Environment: real
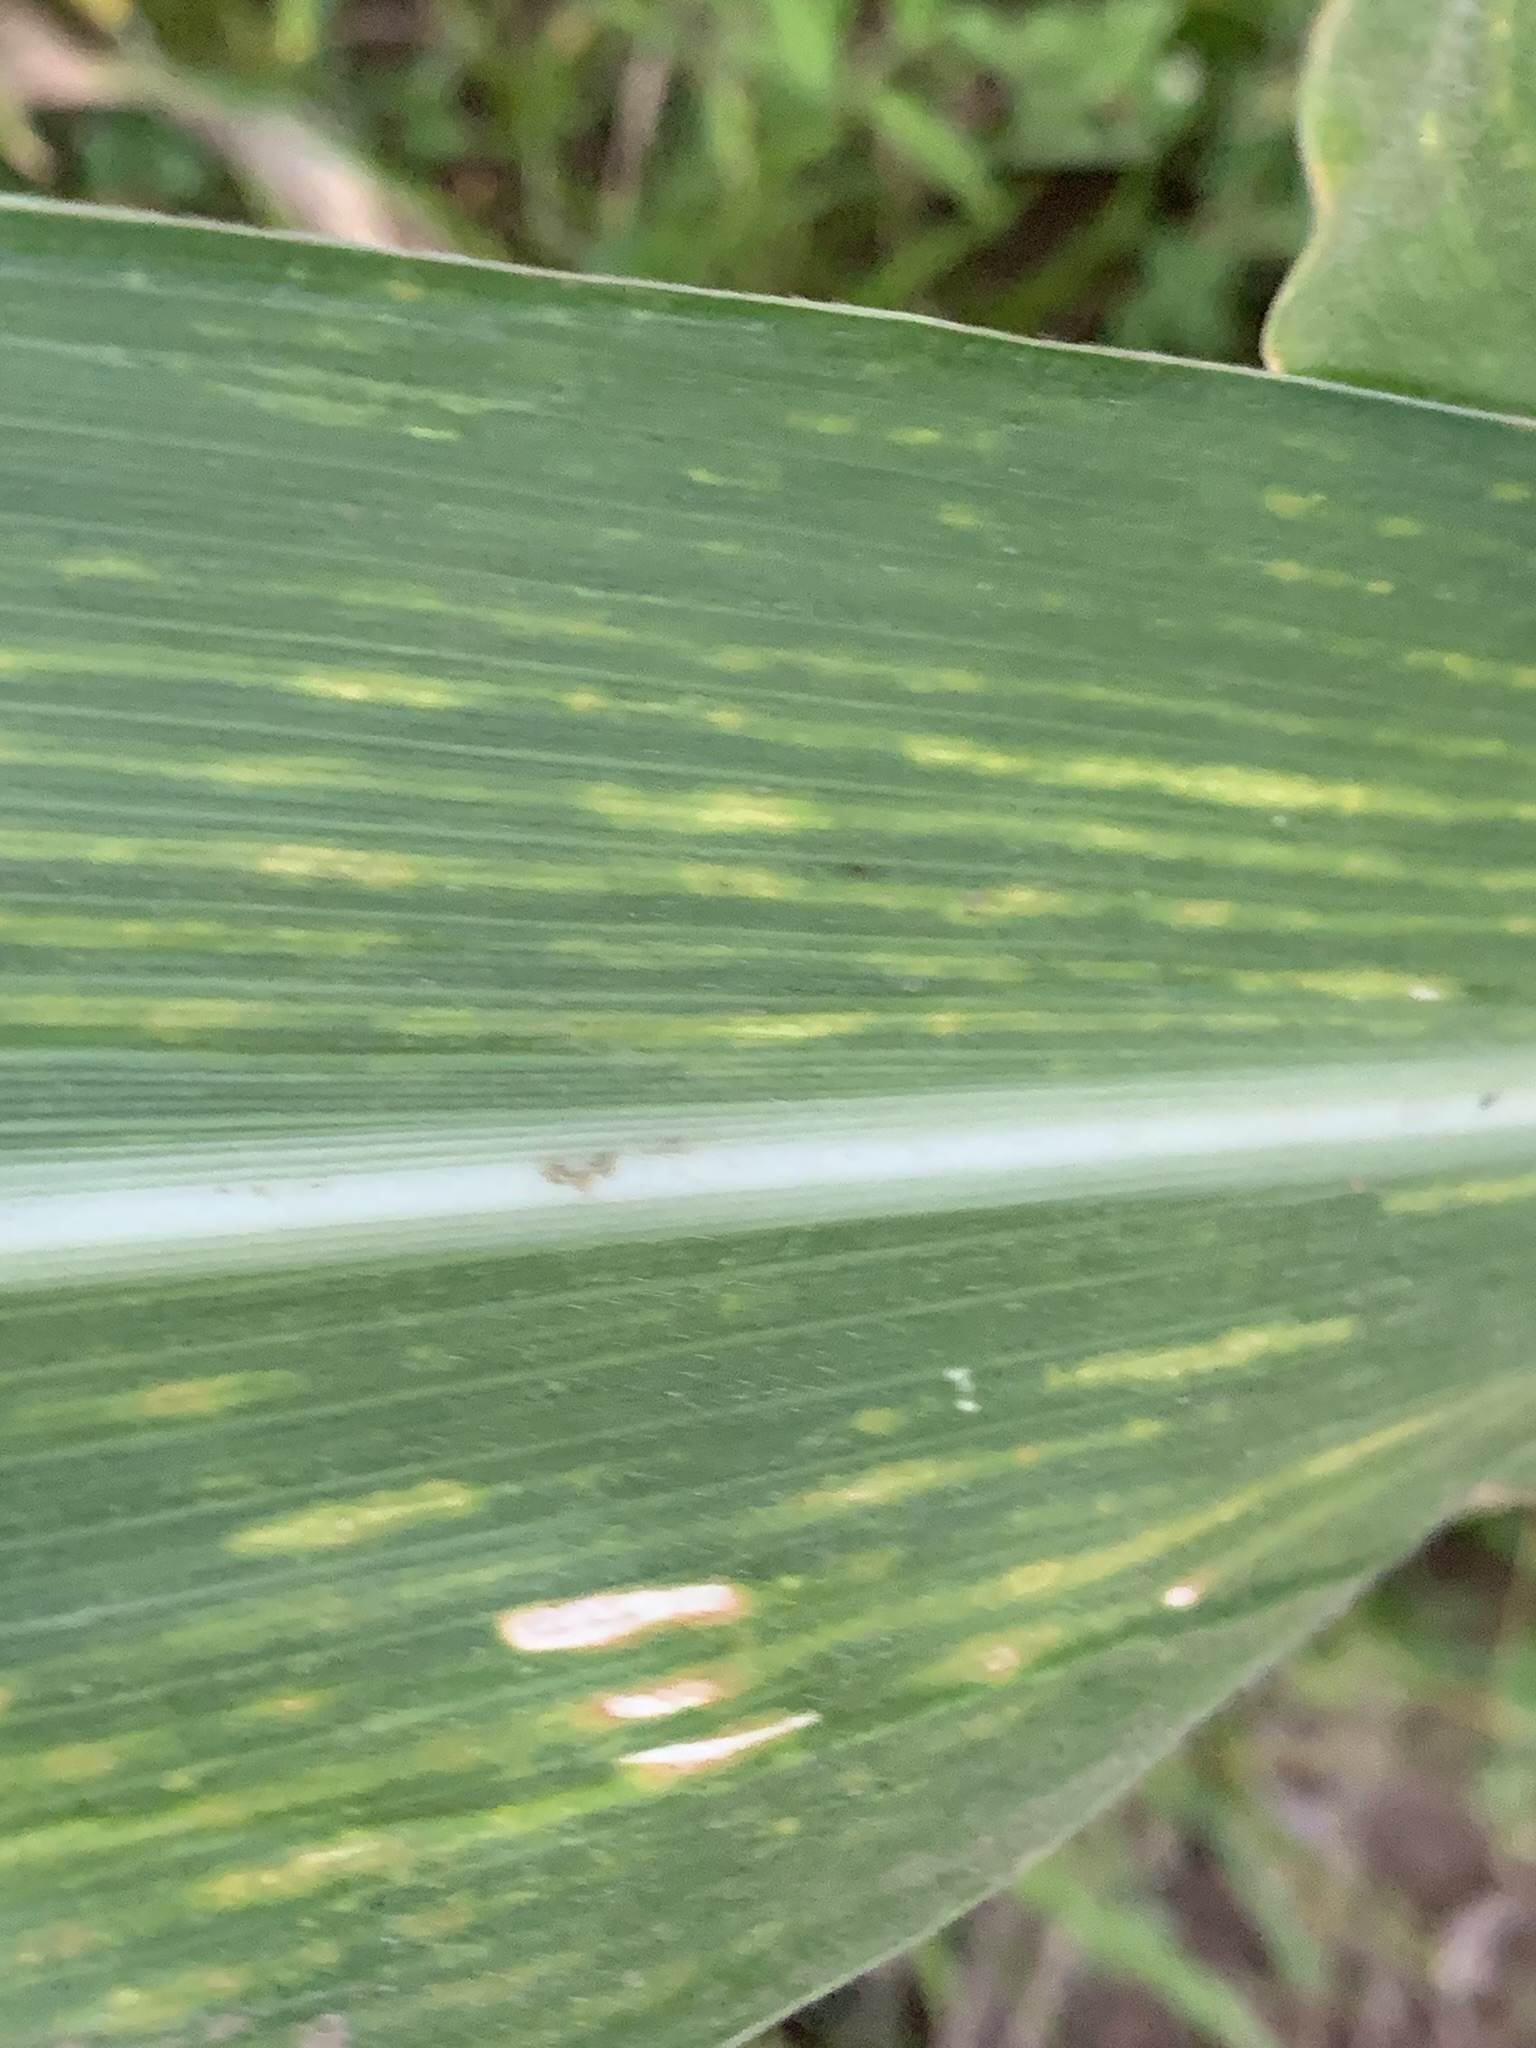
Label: lethal_necrosis